Hew Ainslie

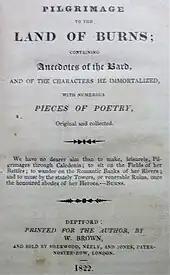
Title page from 'A Pilgrimage to the Land of Burns'.

He was born in the parish of Dailly, in Ayrshire to George Ainslie and a mother whose name is unknown. After a fair education, he became a clerk in Glasgow, a landscape gardener in his native district, and a clerk in the Register House, Edinburgh. For a short time he was amanuensis to Dugald Stewart. In 1822, being then ten years married to his cousin, Ainslie emigrated to America, where he continued to live with varied fortune for the rest of his days, paying a short visit to Scotland in 1864. Upon travelling to the New World, he was attracted to Robert Owen's social system in New Harmony, Indiana, but after a short trial he connected himself with a firm of brewers; his name is associated with the establishment of various breweries, mills, and factories in the Western States. He died in Louisville, 11 March 1878. Ainslie's best known book originated, by its title, what is now an accepted descriptive name for the part of Scotland associated with Burns. It is "A Pilgrimage to the Land of Burns" (1820), and consists of a narrative interspersed with sprightly lyrics. A collection of the poet's Scottish songs and ballads (of which the most popular is 'The Rover of Loch Ryan""') appeared in New York in 1855. Ainslie is one of the group of minor Scottish singers represented in "Whistle Binkie" (Glasgow, 1853).